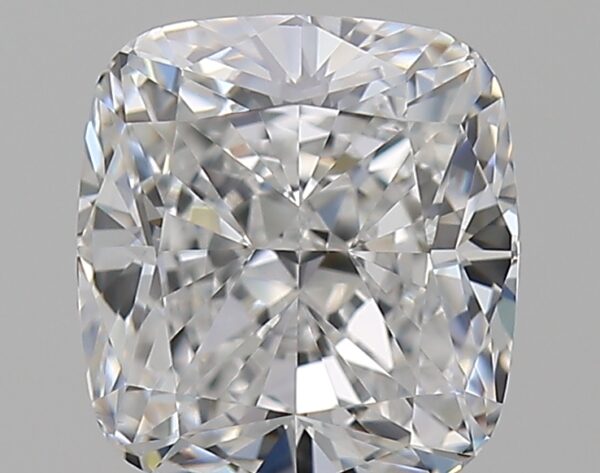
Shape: cushion
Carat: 1
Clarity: VS1
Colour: E
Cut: EX
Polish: EX
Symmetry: VG
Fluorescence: N
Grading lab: GIA
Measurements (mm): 5.85 x 5.4 x 3.66